MartinLogan

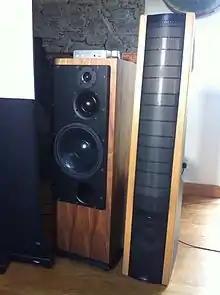
A MartinLogan tower speaker (right) with signature large, curved electrostatic driver.

By the time of the 1983, Consumer Electronics Show (CES), they had developed a full-range hybrid electrostatic loudspeaker they called the Monolith. A high-end audio company used a prototype pair in its room at the show to demonstrate its electronics. Dealers who heard them were impressed by the sound of the Monoliths and were eager to sell them. It was at this point that Sanders and Sutherland put their middle names to the venture and set about satisfying the demand they had created. MartinLogan was created.